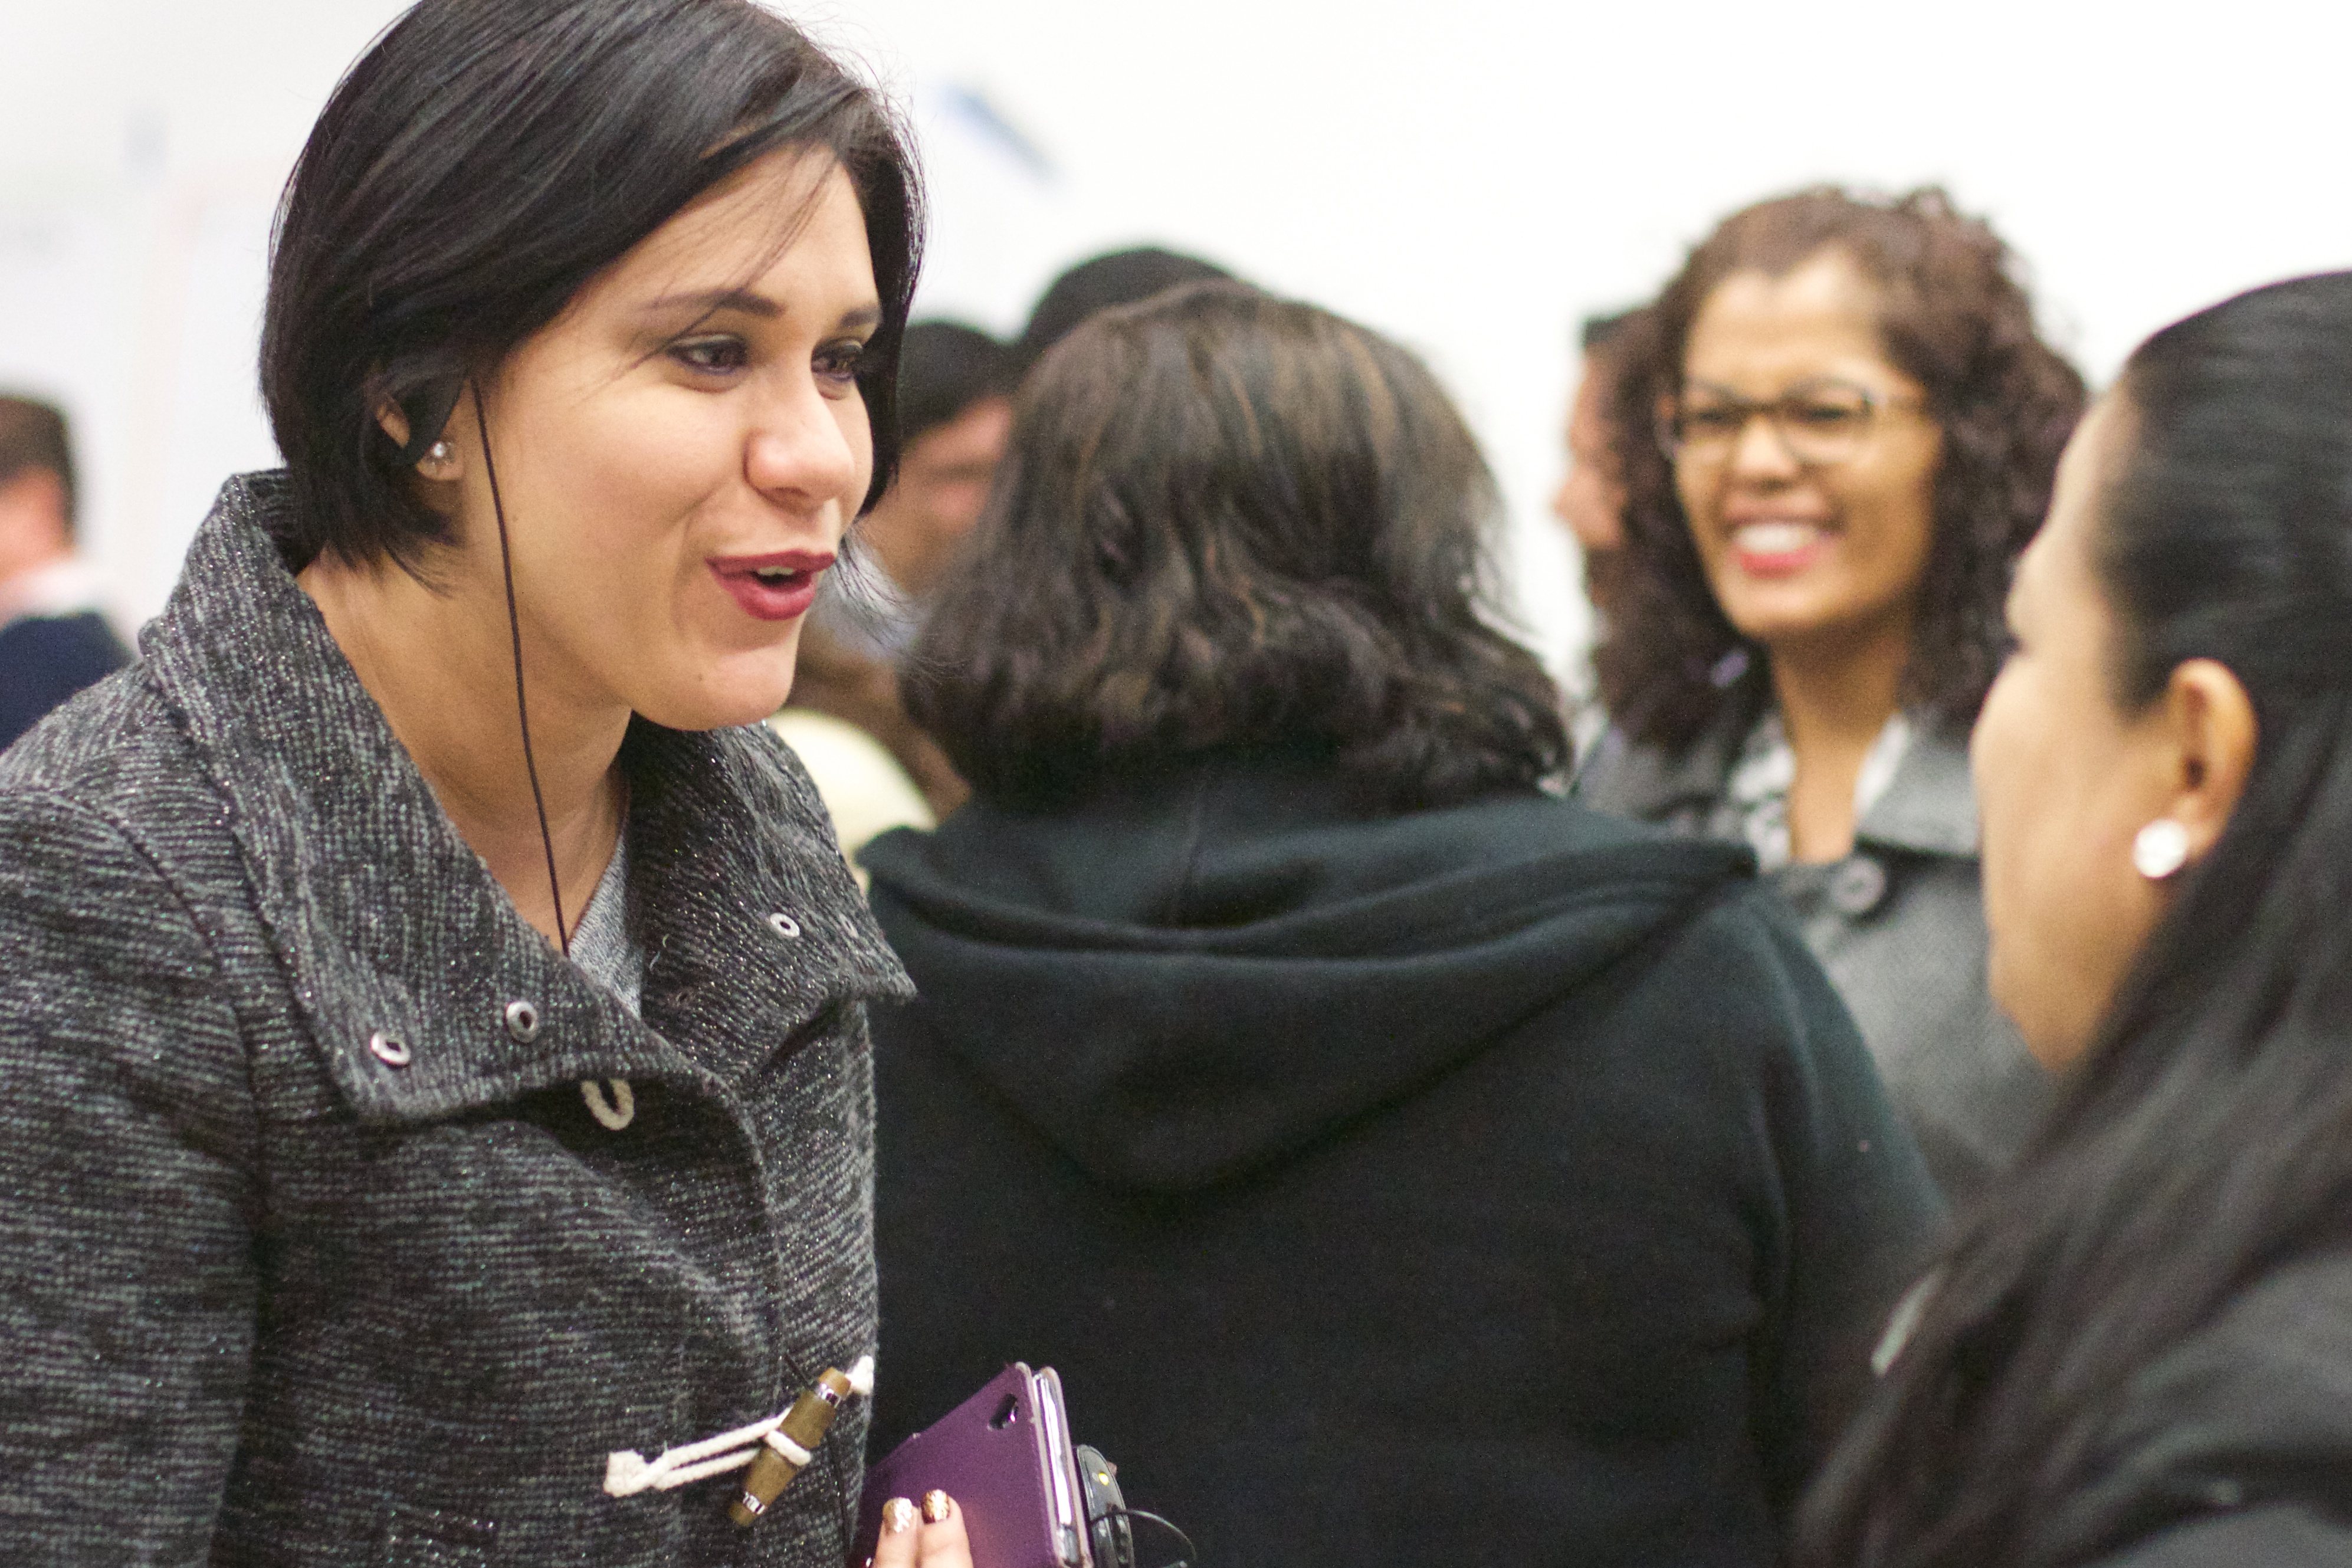
person, youth, student, udgagora, interaction